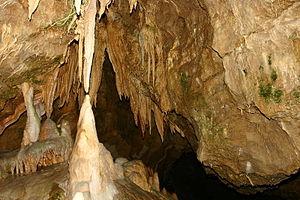
La grotte du Diable de Pottenstein est une grotte à concrétions près de Pottenstein en Haute Franconie, dans la Suisse franconienne. Elle est la plus grande des environ 1 000 grottes de la Suisse franconienne, et est richement ornée par des concrétions, de puissantes stalactites et stalagmites, et est considérée comme une des plus belles grottes à visiter en Allemagne. Elle est située dans l'arrondissement de Bayreuth, à peu près à mi-chemin entre Nuremberg et Bayreuth, et fait partie de l'association des grottes jurassiques. L'impressionnant portique d'entrée — « Porte des Enfers » — est situé à une altitude de 400 m, entre Potterstein et Schüttersmühle, à environ 2 km au sud de Potterstein sur le versant ouest de l'étroite vallée du Weihersbach. L'entrée de la grotte, large de 25 m et haute de 14 m, une des plus grandes entrées de grotte d'Allemagne, est connue depuis bien longtemps. Mais ce portail se terminait jadis au bout de 85 m, et avait été nommé Trou du diable.